2018 Cape Fear River coal ash spill

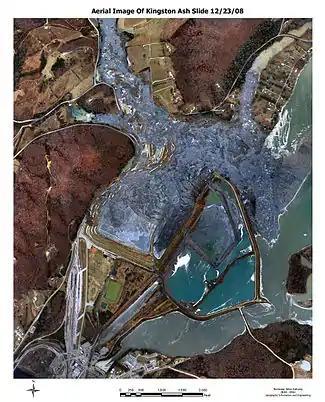
Aerial view of the 2008 Kingston Fossil Plant coal fly ash slurry spill

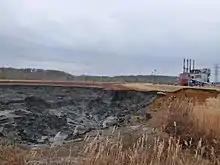
View of collapsed coal ash impoundment at the 2014 Dan River coal ash spill

In September 2018, a dam failure caused by Hurricane Florence led to the leakage of coal ash into the Cape Fear River about five miles northwest of Wilmington, North Carolina. The coal ash came from two storage areas (ash ponds) owned and operated by Duke Energy. Contaminants from the coal ash may have leached into the water source but long term testing has yet to be done by the U.S. Environmental Protection Agency or other environmental agencies. Clean up efforts were led by Duke Energy and mostly consisted of skimming the coal ash off the top of the water.